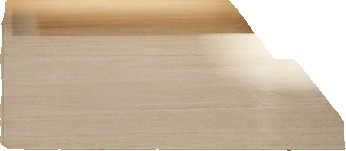
Surface category: floors